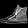
Label: Sneaker